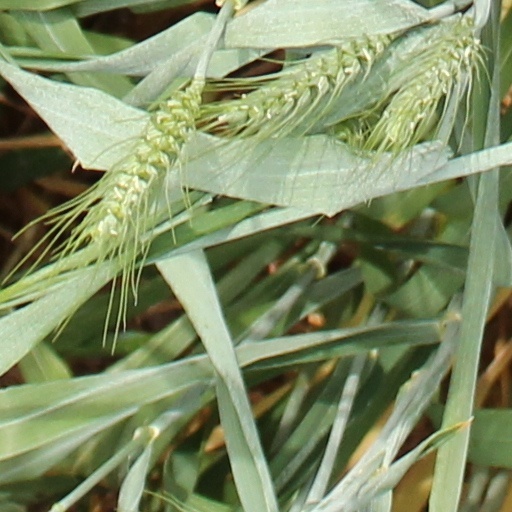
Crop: wheat